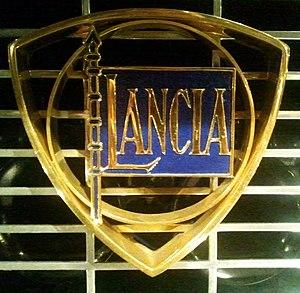
Lancia Veicoli Speciali est l'un des constructeurs automobiles italiens les plus anciens et réputé pour la qualité de ses fabrications. Créée à Turin en 1906, la société Lancia est toujours en activité bien qu'intégrée dans le groupe Fiat. La division Lancia Veicoli Industriali a été créée en 1912.